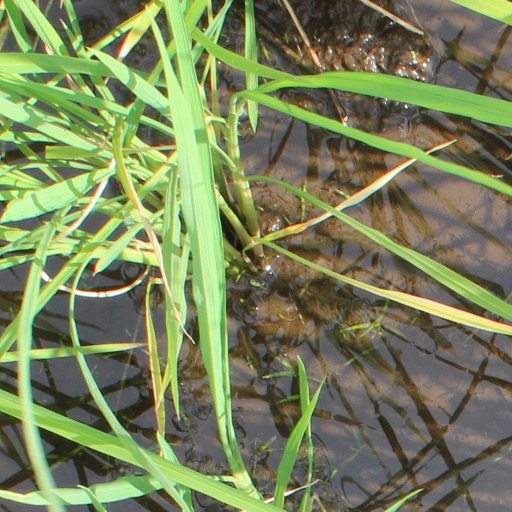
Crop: rice